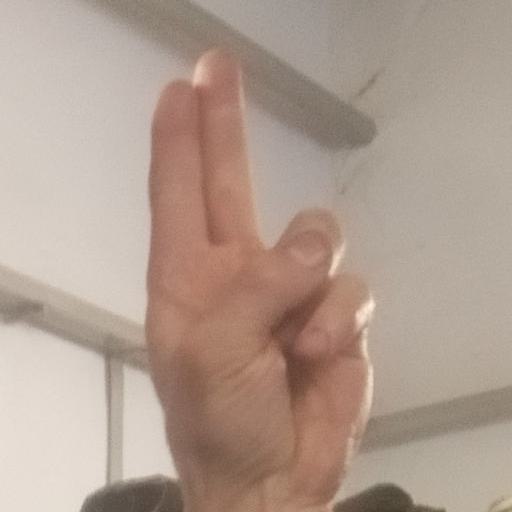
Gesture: two_up